History of BC Rytas

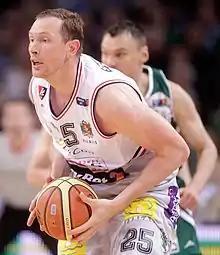
Rytas became the first club in Lithuania for veteran Darius Songaila.

The team finished third in the regular season round of the VTB United League and qualified for the eighth final. They defeated Nizhny Novgorod and advanced to the quarterfinals where they met Khimki. Khimki were the reigning EuroCup and VTB League champions and were considered heavy favorites but Rytas unexpectedly won the series 2–1. The Final Four tournament was organized at Siemens Arena. After a tense semifinal, Lietuvos rytas lost to CSKA Moscow 79–72, but went on to win third place against Lokomotiv-Kuban 91–83.